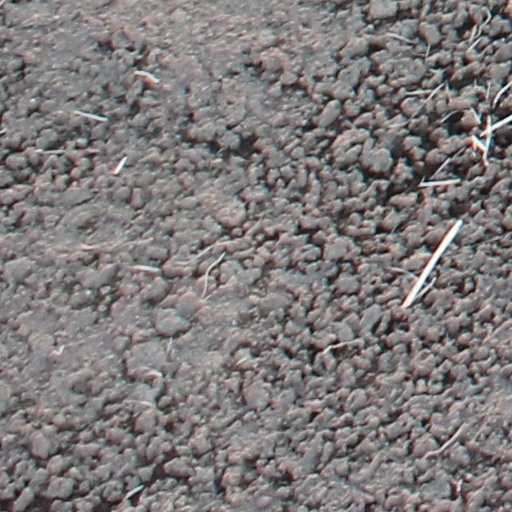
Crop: wheat